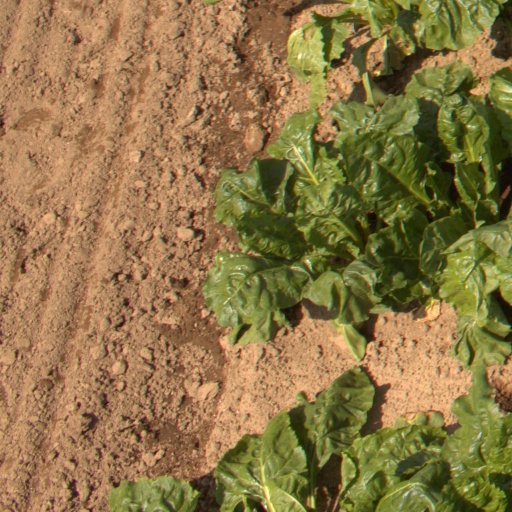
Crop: sugar beet